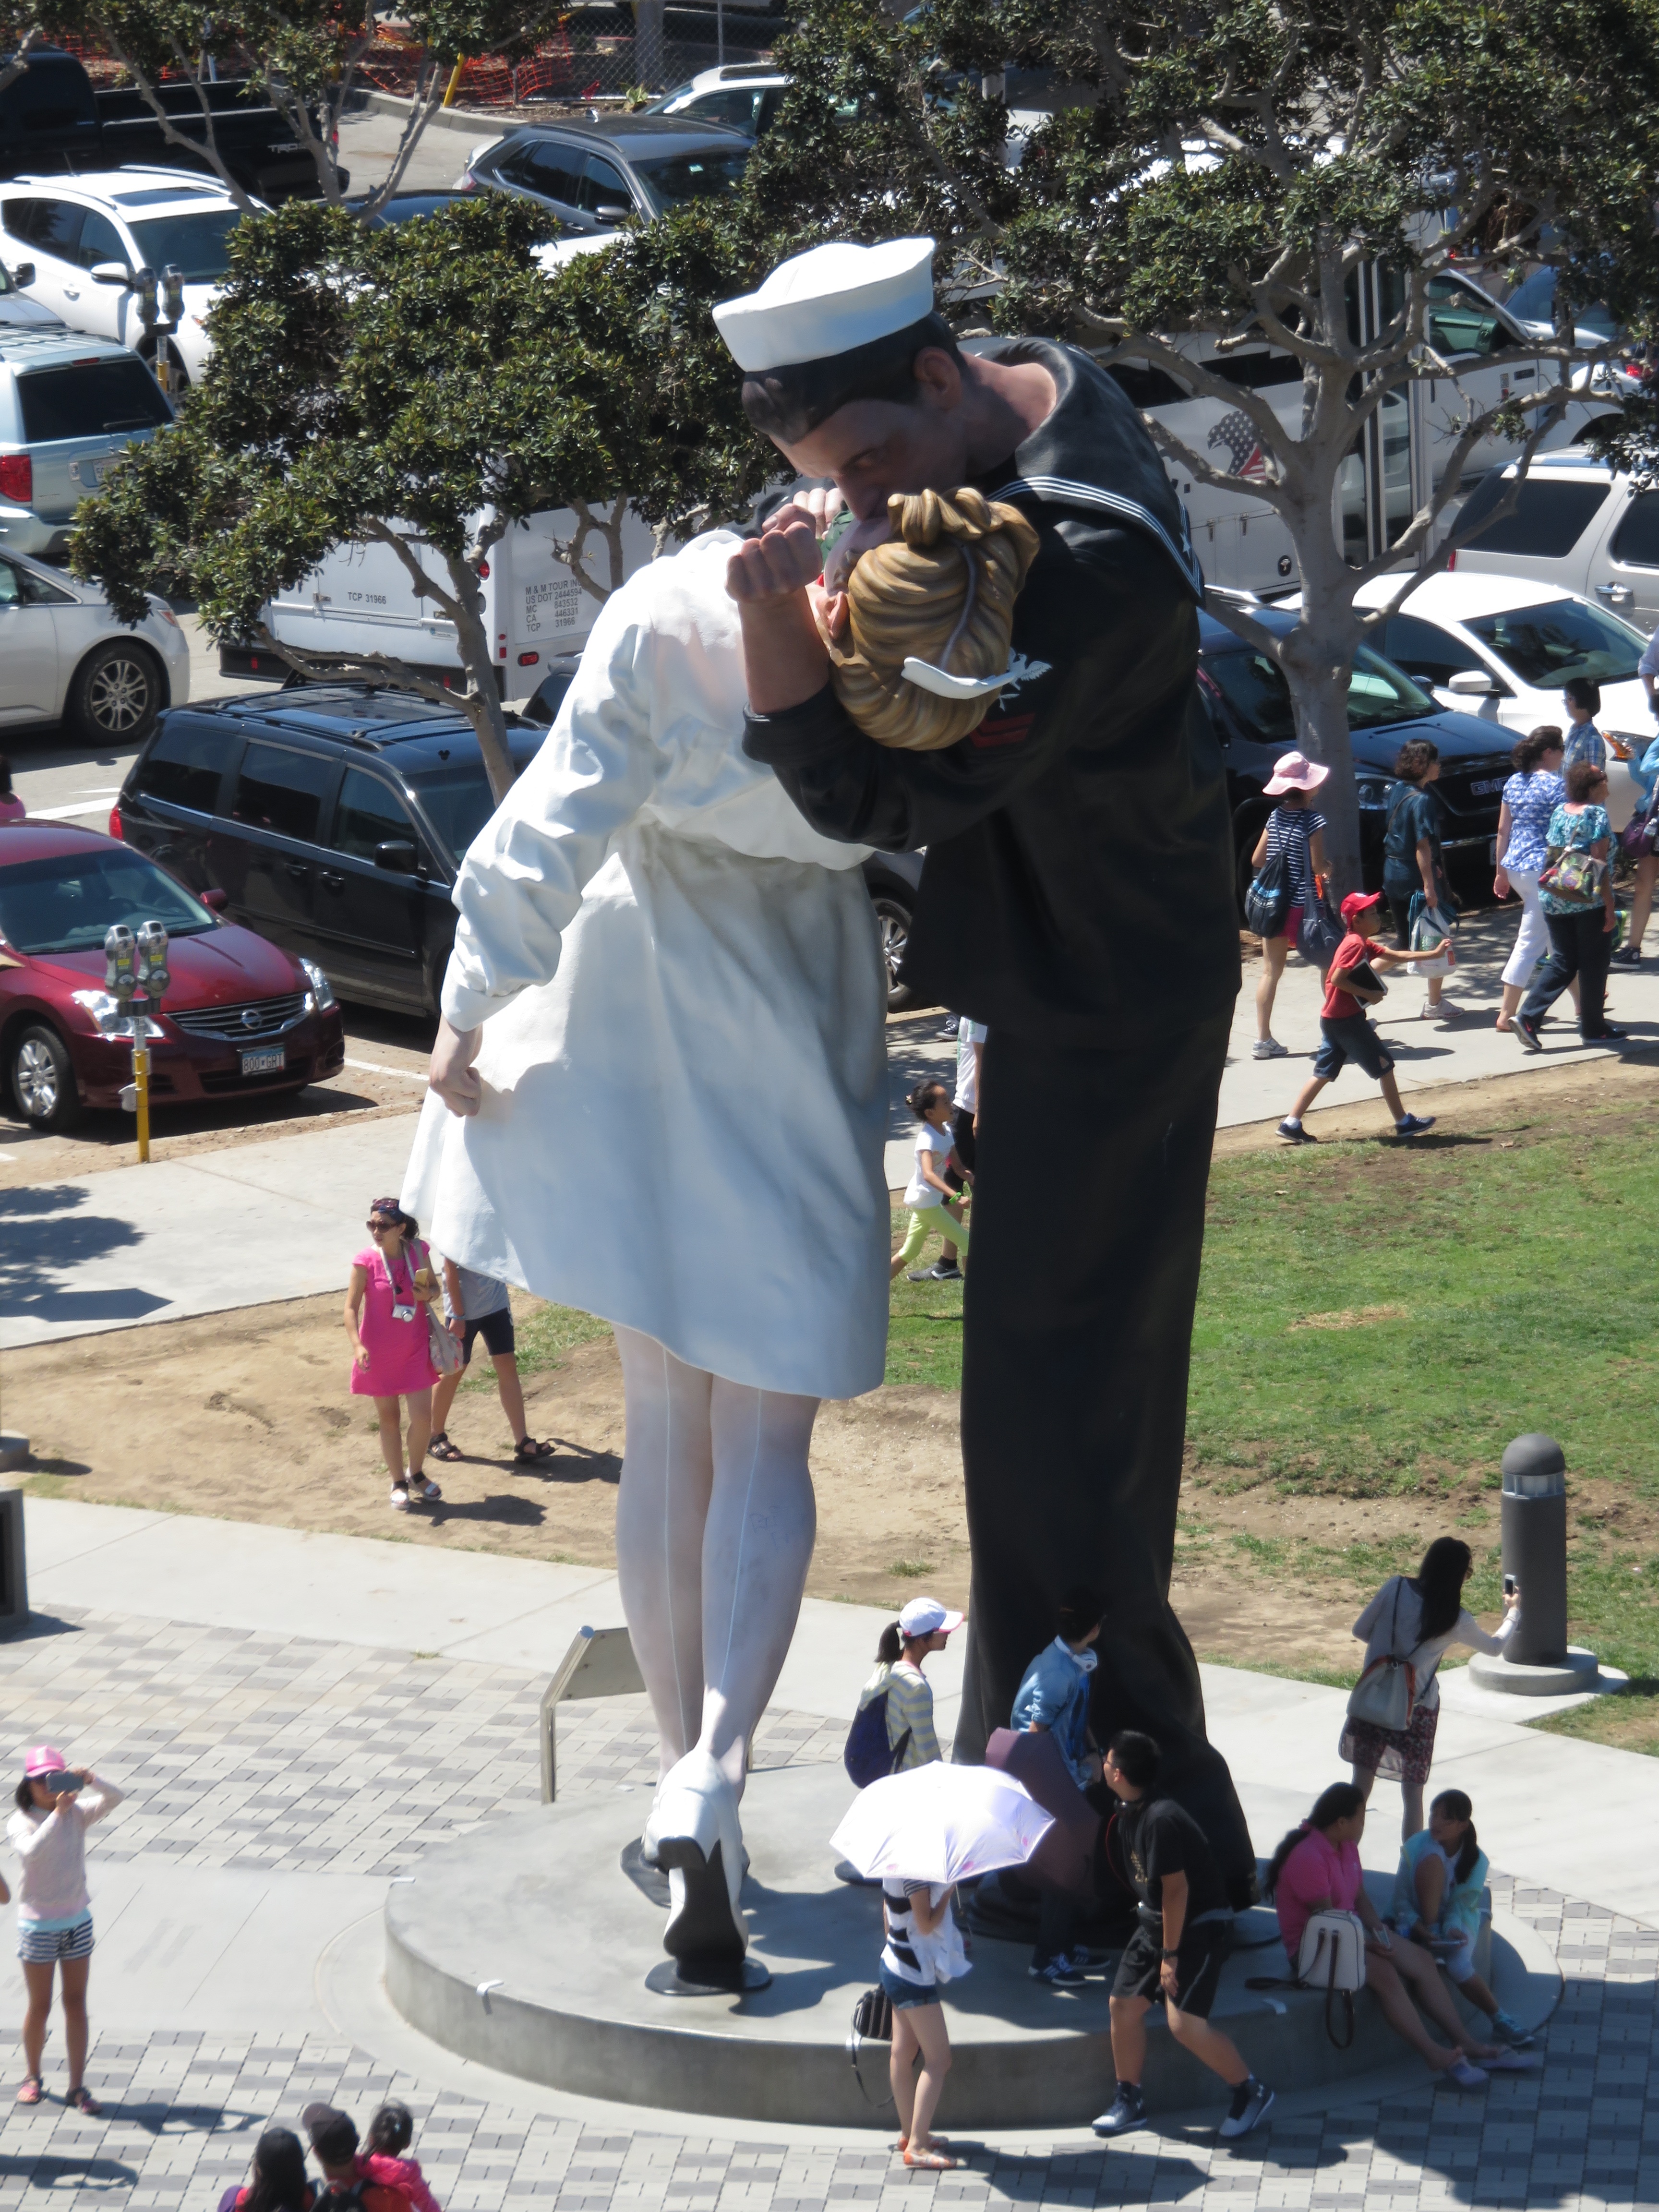
port, clothing, california, festival, costume, san diego